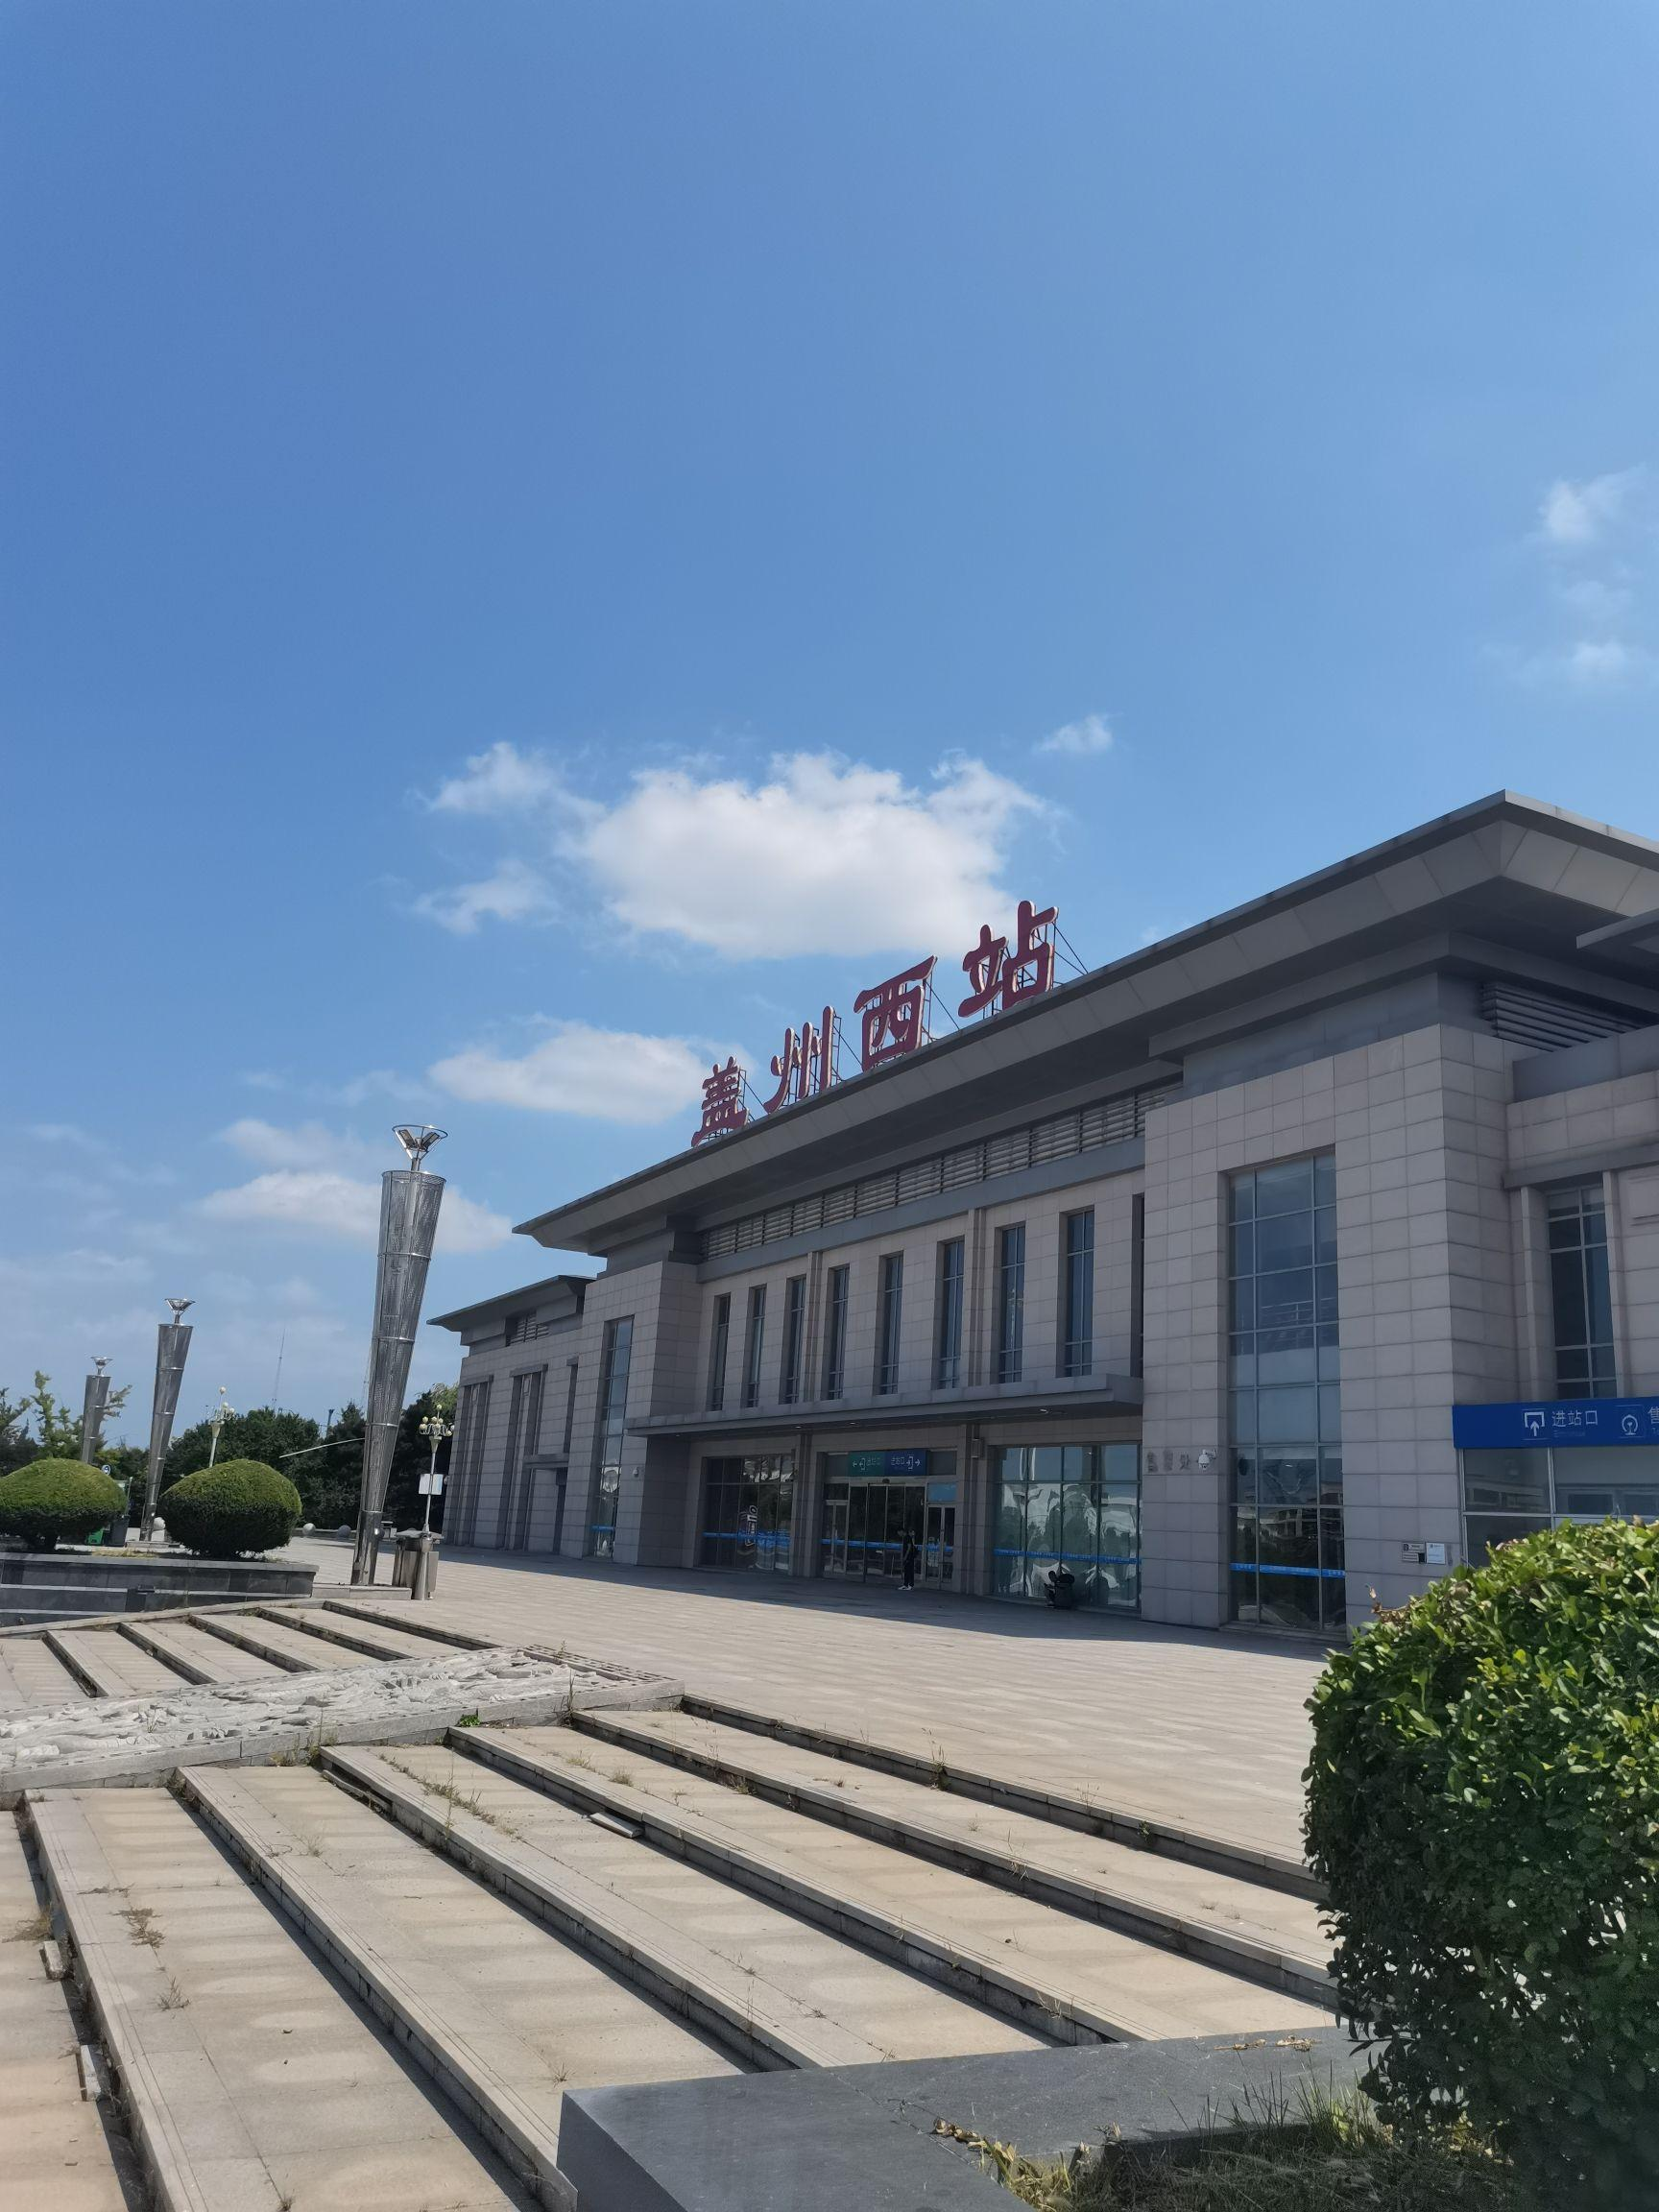
地标名称：盖州西站
所在城市：营口市·盖州市